Y (2022 film)

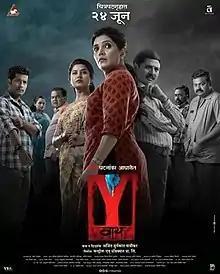
Theatrical release poster

Y is a 2022 Indian Marathi-language thriller film directed by Ajit Suryakant Wadikar, written by Ajit Wadikar, Swapneel Sojwal and Sandip Dandawate. Executive Producer of the film is Viraj Vinay Munot It features Mukta Barve, Nandu Madhav, Prajakta Mali, Omkar Govardhan, Sandeep Pathak, Sandeep Dandawate, Rohit Kokate, Suhas Sirsath. The film was screened at MAMI Festival in 2019 and was released in theatres on 24 June 2022. Ajit Wadikar won Bhalji Pendharkar Best Director award and The film won the Maharashtra State Film Award for Best Film at 57th Maharashtra State Film Awards.